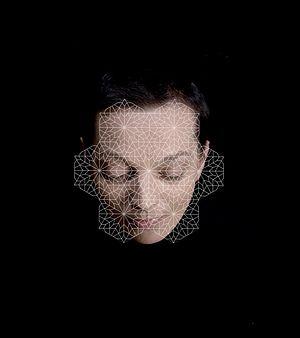
Marita Liulia, née à Perho le 27 octobre 1957, est une artiste visuelle polyvalente finlandaise et pionnière du multimédia interactif.